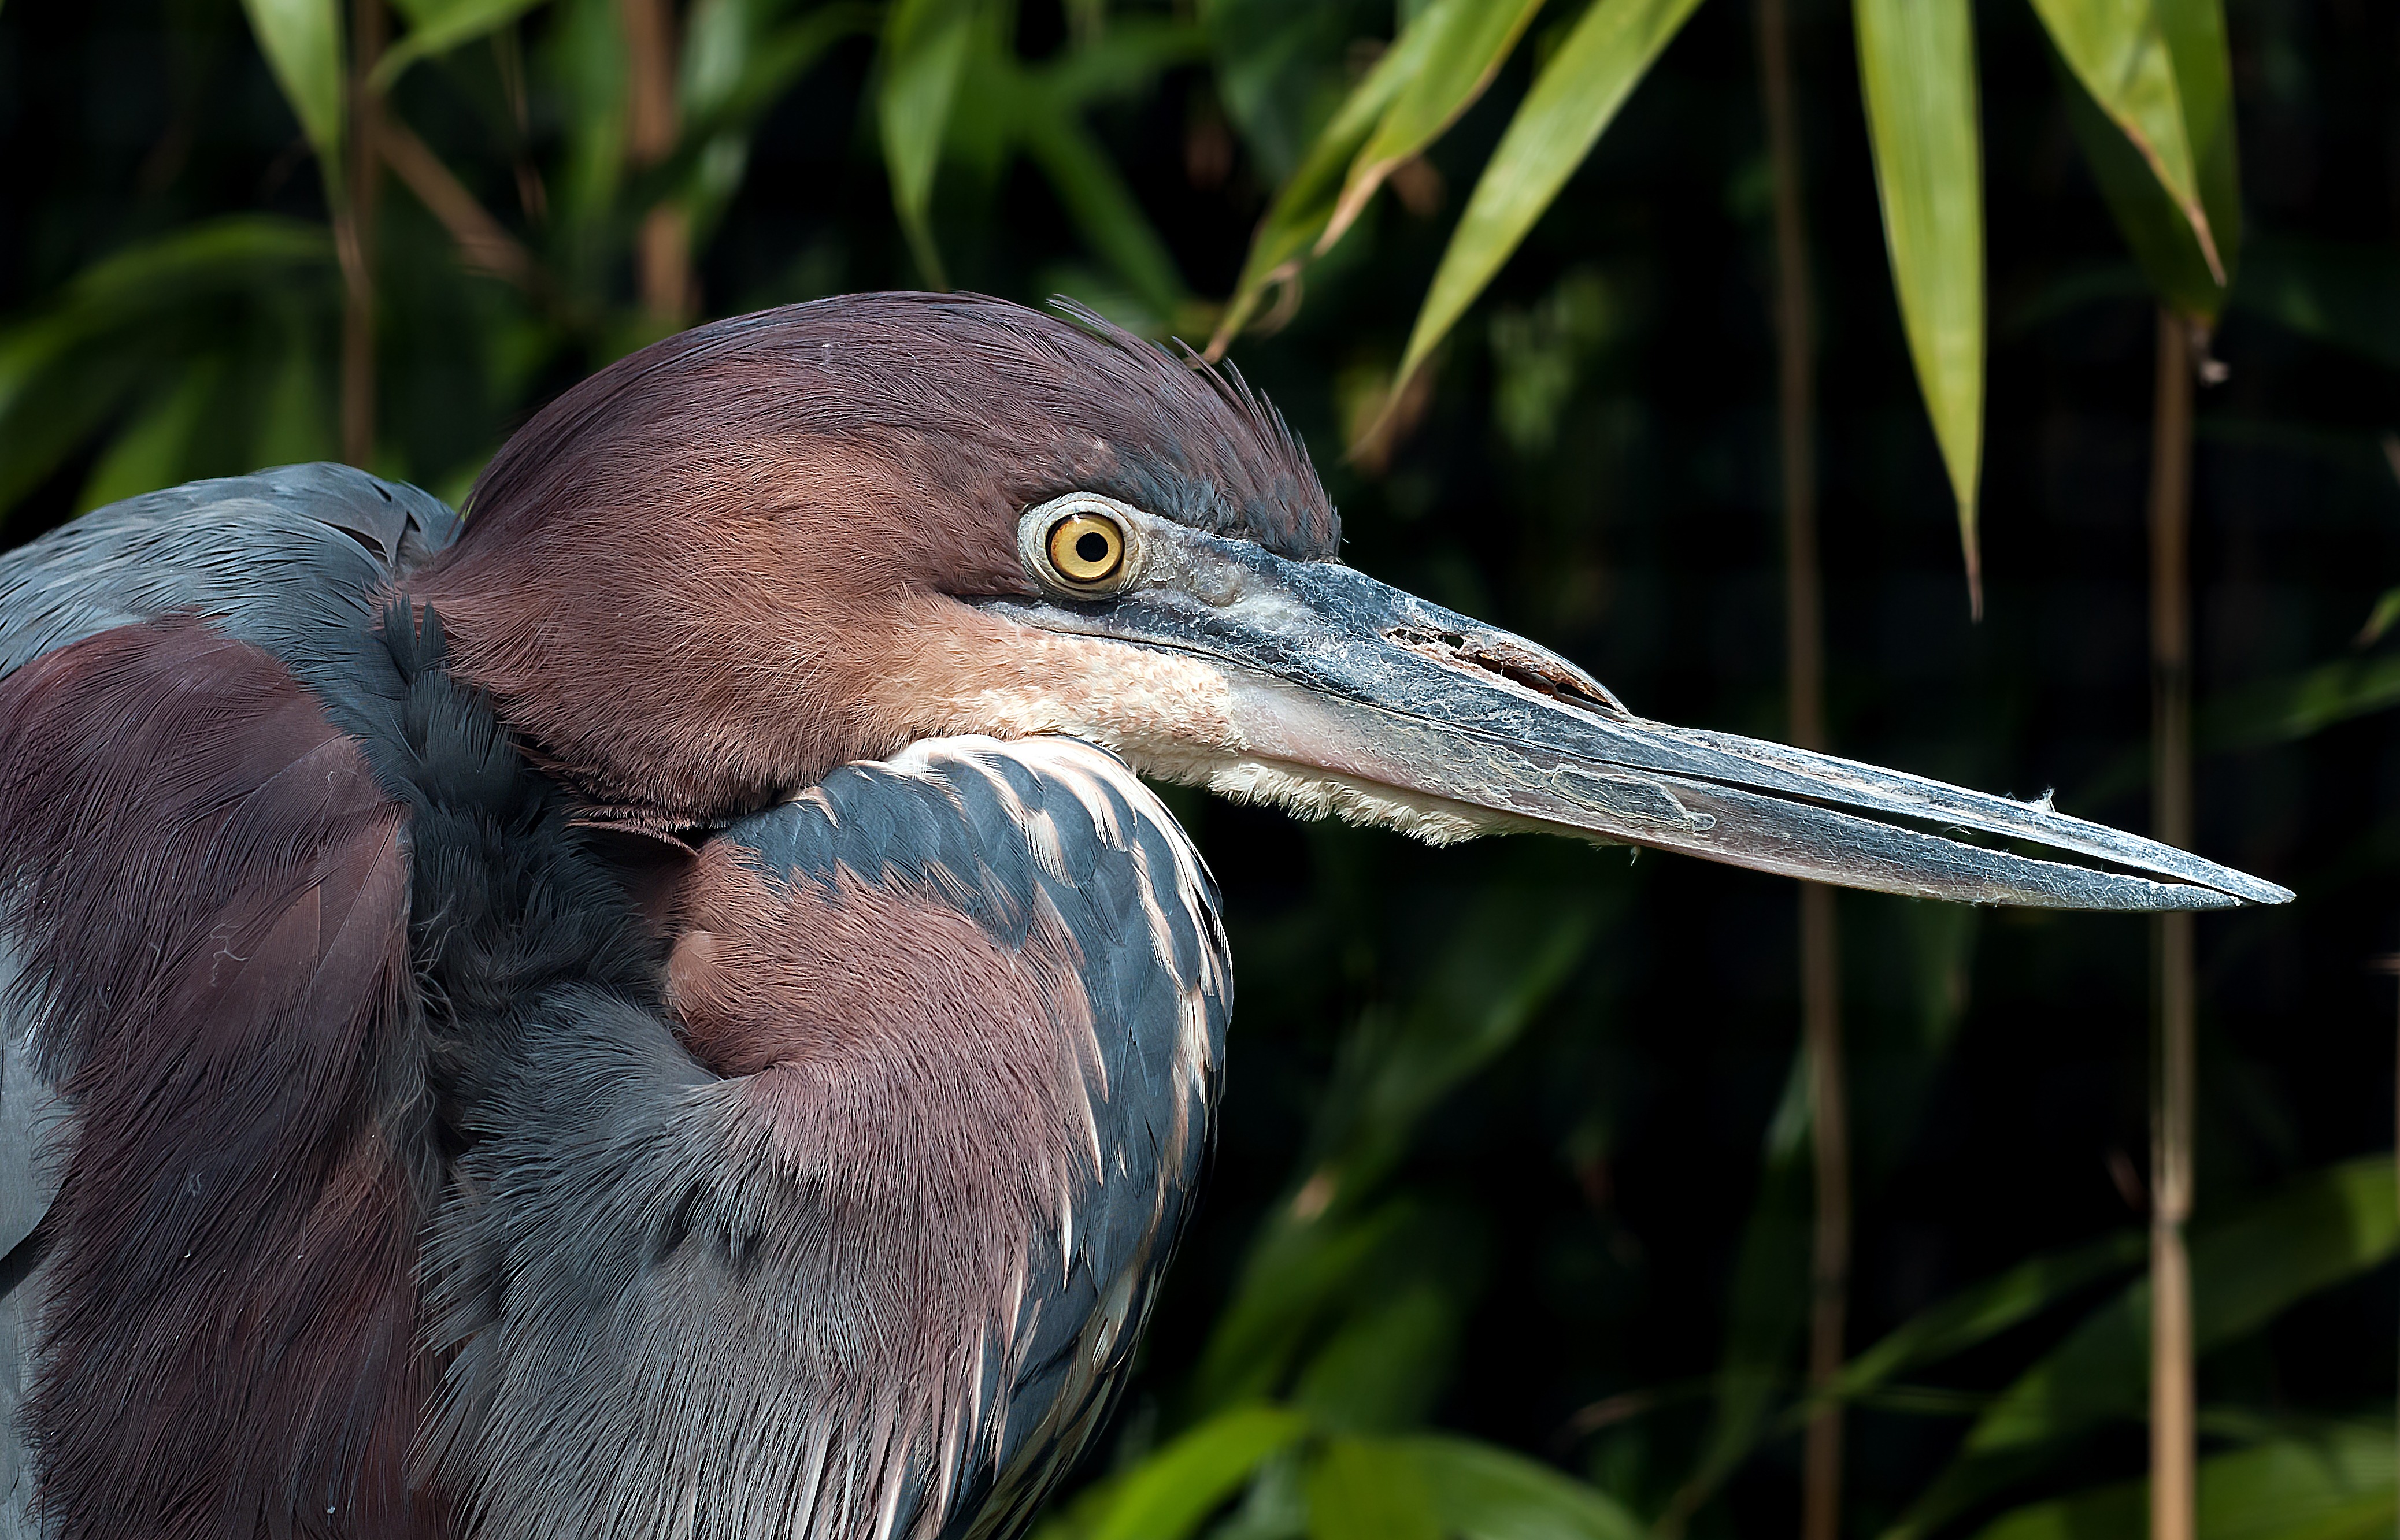
bird, wildlife, beak, fauna, close up, birds, heron, spring dress, pelecaniformes, organism, goliath, little blue heron, green heron